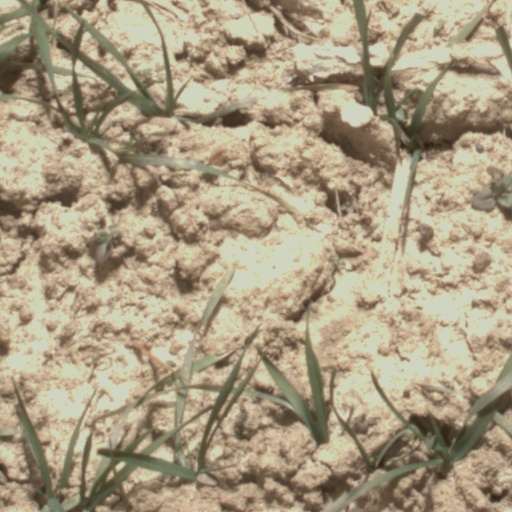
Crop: wheat